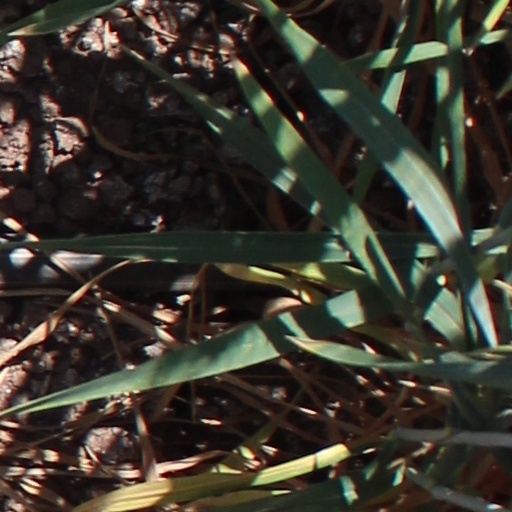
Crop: wheat